Sodwana Bay

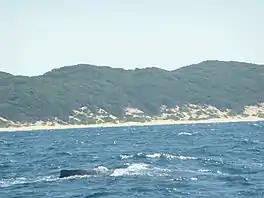
View of a beach in the bay with a humpback whale in the foreground

Sodwana Bay is a bay in South Africa on the KwaZulu Natal north coast, between St. Lucia and Lake Sibhayi. It is in the Sodwana Bay National Park, and the Maputaland Marine Reserve, and is a popular recreational diving destination. The term is commonly used to refer to both the marine reserve and the terrestrial park, as well as the geographical bay.